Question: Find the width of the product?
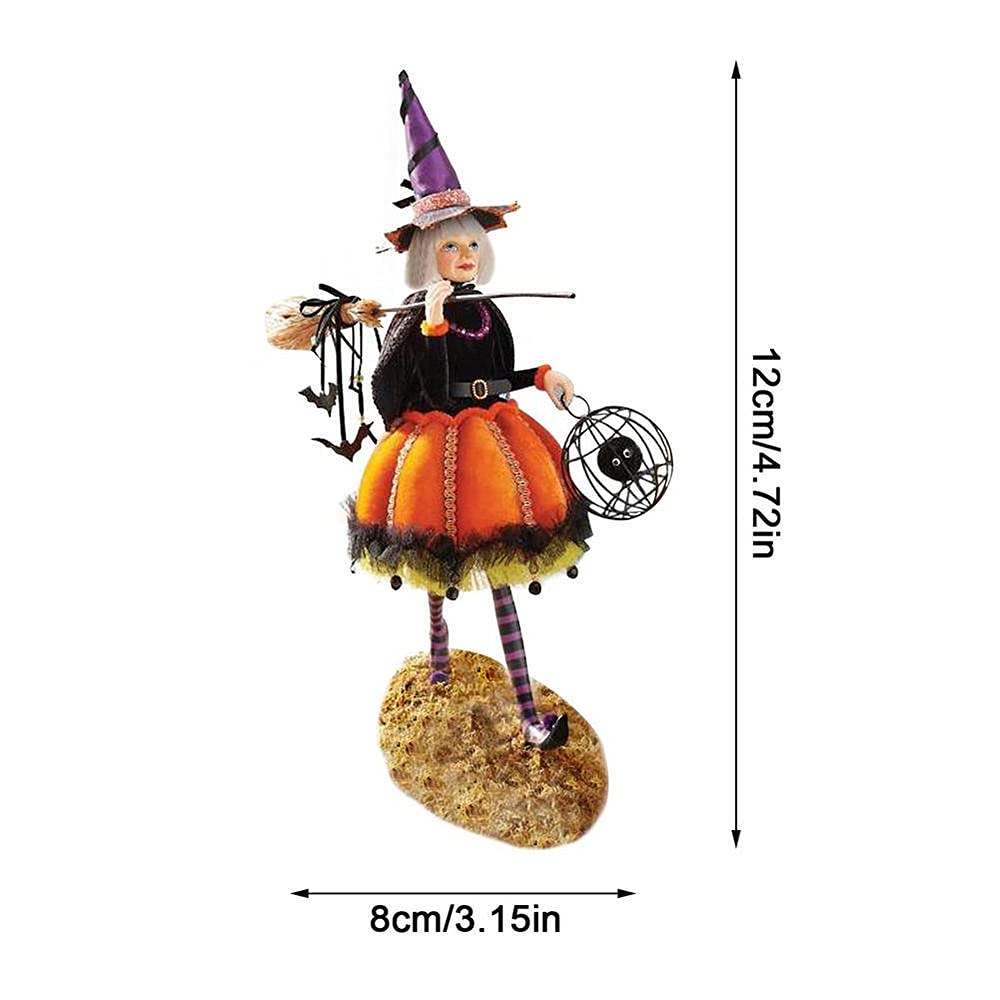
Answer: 8.0 centimetre